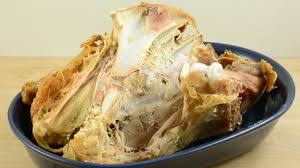
Waste category: biological